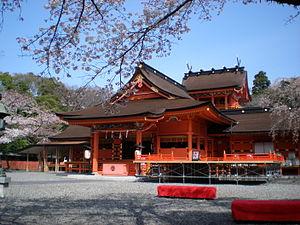
Le Fujisan Hongū Sengen-taisha est un sanctuaire shinto situé dans la ville de Fujinomiya de la préfecture de Shizuoka au Japon. C'est l'ichi-no-miya de l'ancienne province de Suruga et le sanctuaire de tête des 1 300 sanctuaires Asama du pays. Le sanctuaire bénéficie d'un emplacement étendu dans le centre-ville de Fujinomiya. En outre, tout le sommet du mont Fuji vers le haut à partir de la 8ᵉ étape est considéré comme faisant partie des terrains du sanctuaire.